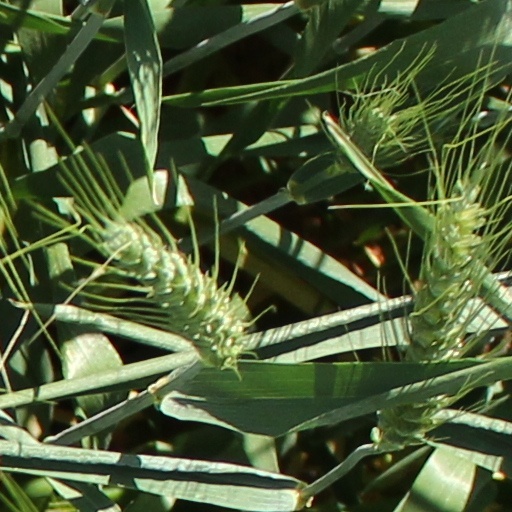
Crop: wheat